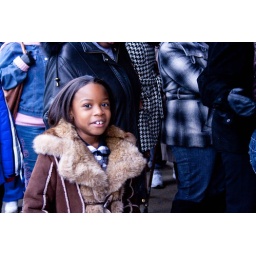
Partcipant in the MLK March: little girl in brown coat